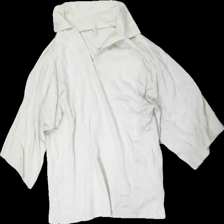
View: front
Type: Sweater
Category: Ladies
Brand: Only
Colors: Beige
Material: 100% visc
Cut: Regular
Size: S
Season: All
Price range: <50
Recommended usage: Export